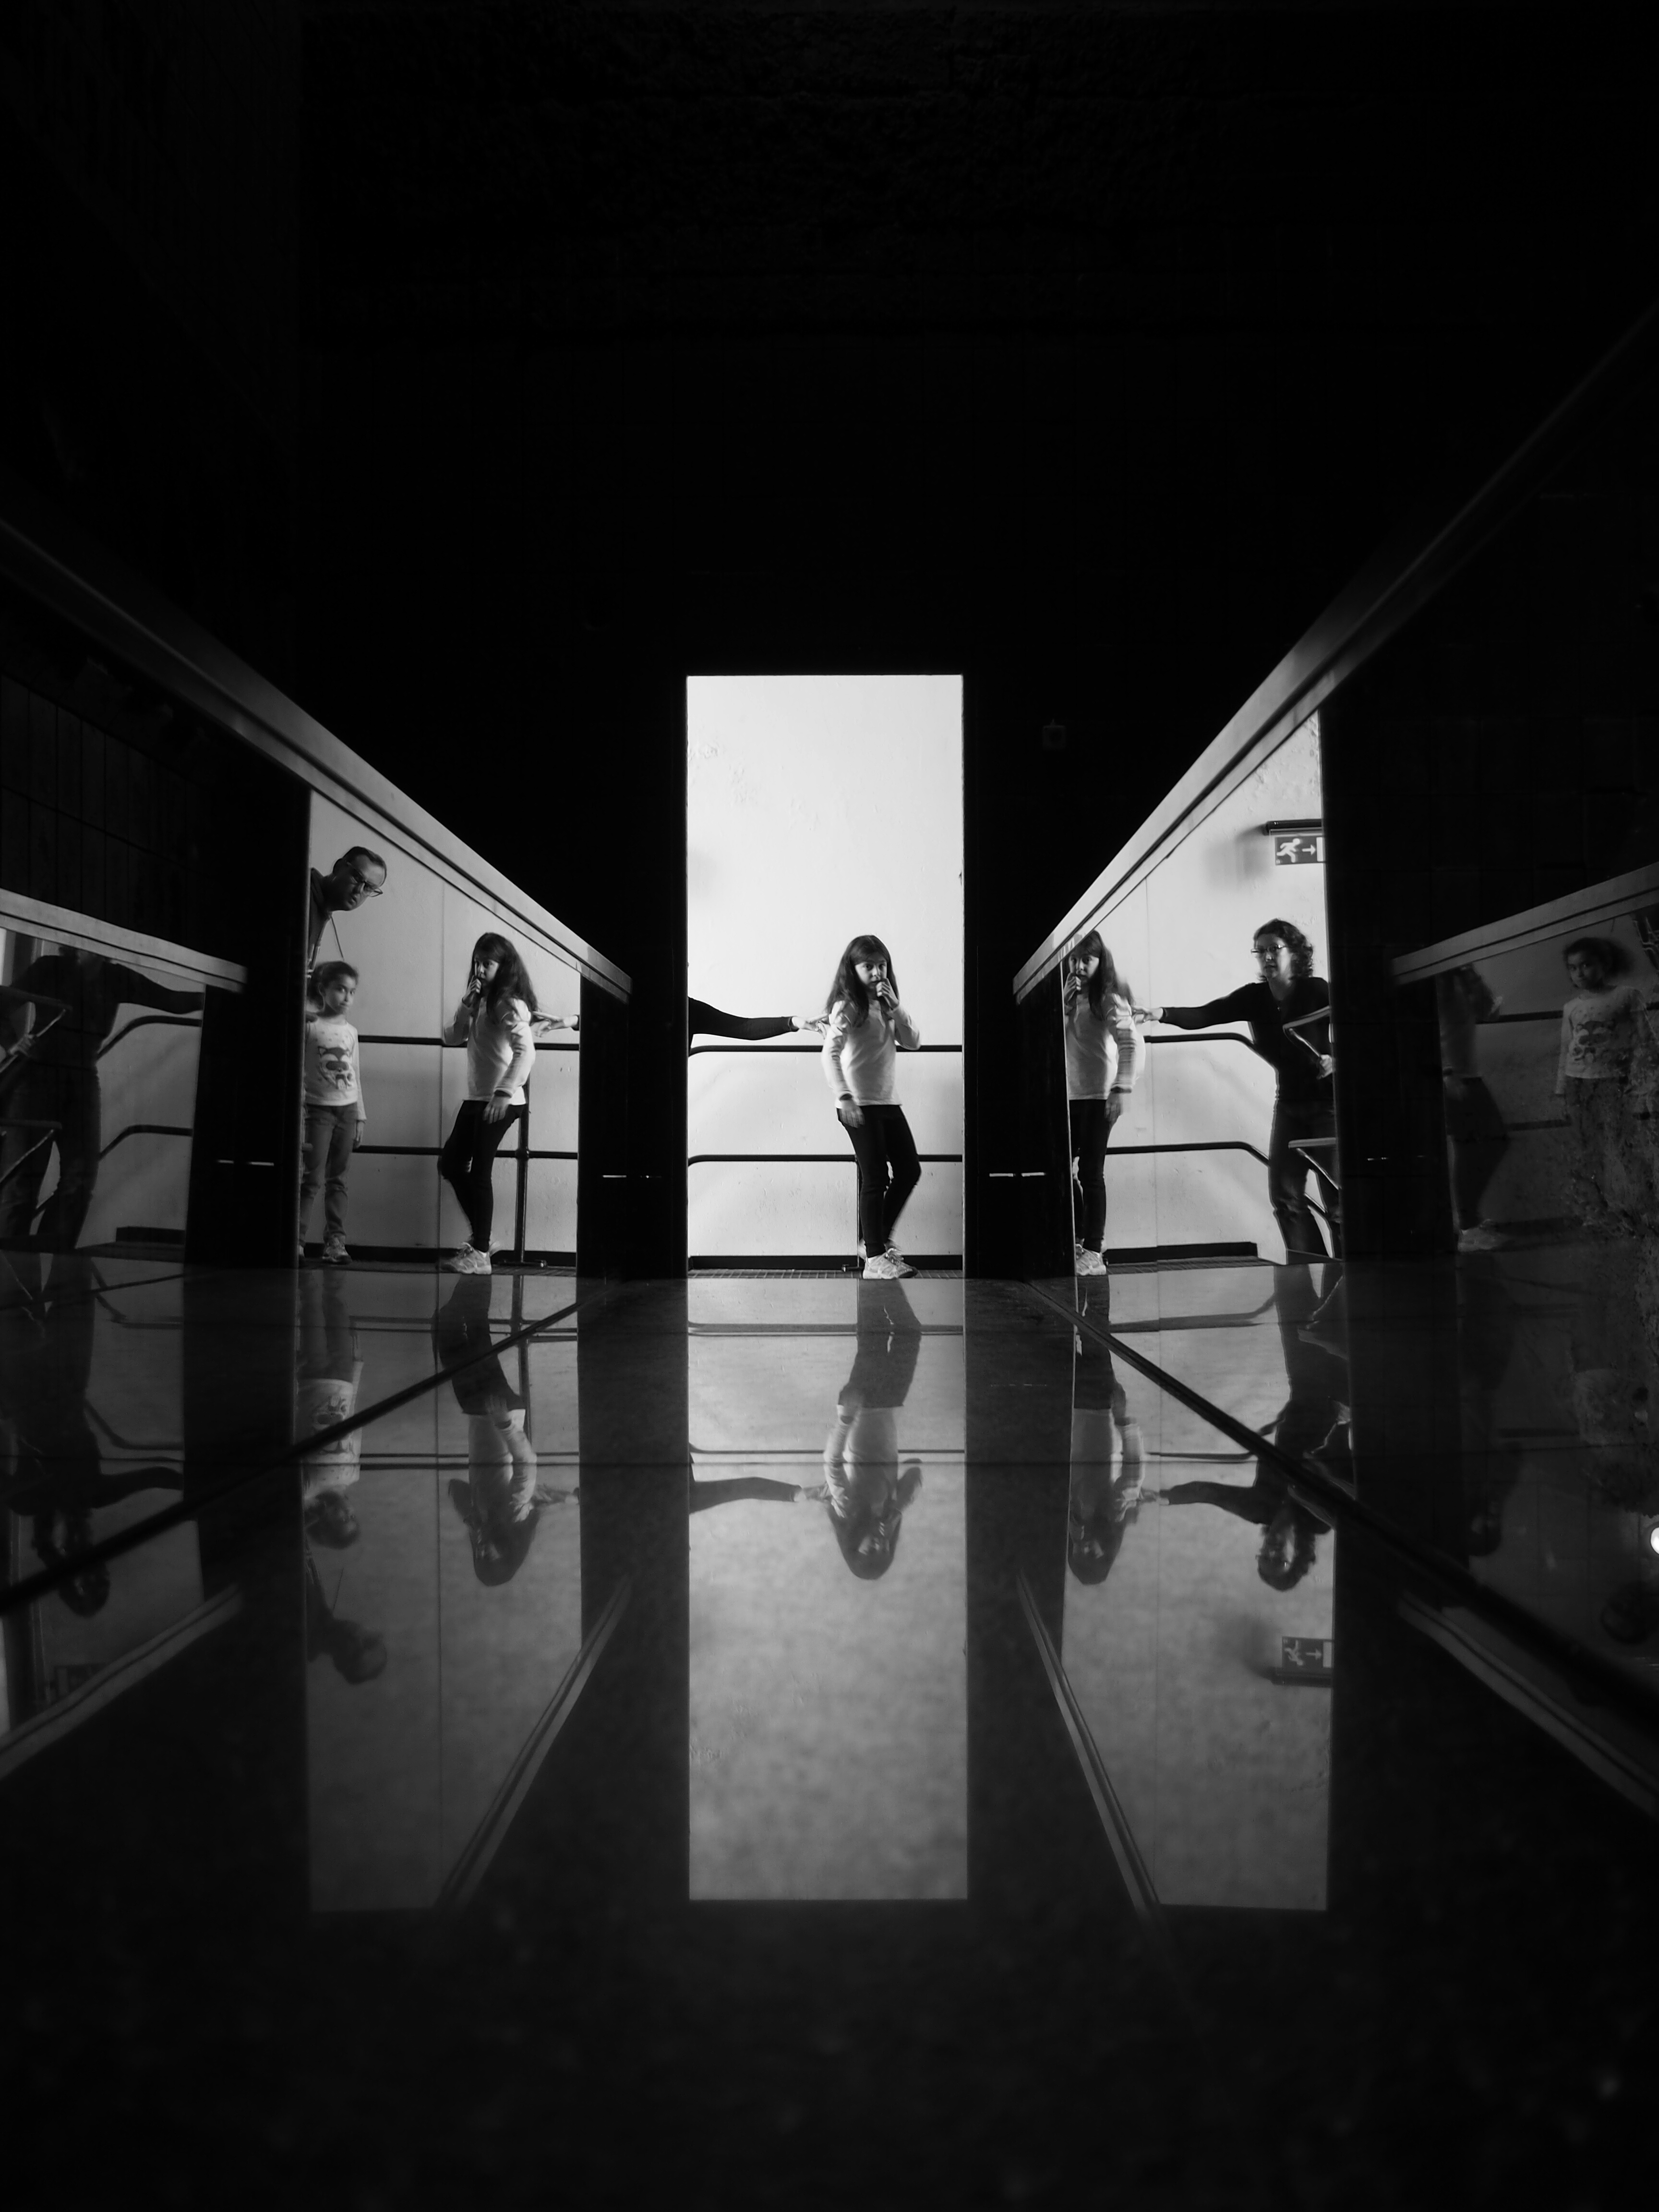
creative, light, black and white, people, white, street, photography, urban, social, portrait, lens, shadow, darkness, black, monochrome, streetphotography, bw, blackandwhite, blackwhite, streets, candid, stage, best, moments, public, em5, olympus, photograph, portugal, prime, pretoebranco, rua, streetphoto, eyed, branco, shape, 17mm, lisboa, lisbon, moment, unposed, decisive, pretobranco, preto, retratos, omdem5, sp, portuguese, pb, inpublic, fotografiaderua, streetmoments, joolavinha, lavinha, monochrome photography, film noir